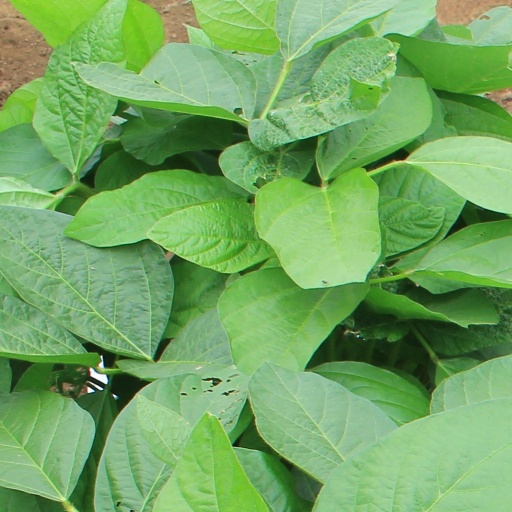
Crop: soybean